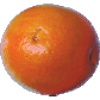
Label: Tangelo 1